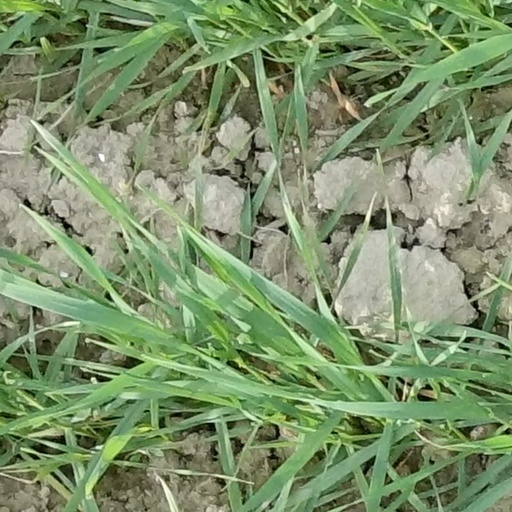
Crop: wheat